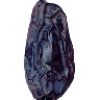
Label: Dates 1